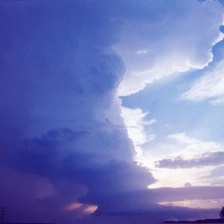
Cloud type: Cumulonimbus